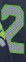
Number: 2